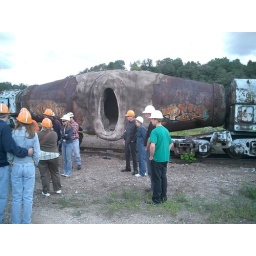
A &amp;quot;torpedo car&amp;quot; used to carry molten iron across the river by railway bridge (&amp;quot;hot metal bridge&amp;quot;) to the steel mill.